Kilmaine

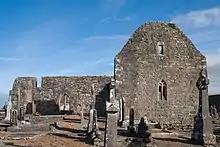
Old church of Kilmaine with a 16th-century tracery window on the site of an early Christian monastery which, according to tradition, has been founded by St. Patrick. It became a prebendary church of Tuam.

"Kilmaine", derived from the Irish language 'Cill Mheán', means The Middle Church – 'Cill' is the word used in the Irish language for a church, and 'meán' is the Irish word for middle. The village is located on the N84 road between Shrule and Ballinrobe. The hinterland is entirely rural, made up of farms and scattered houses. The nearest town is Ballinrobe, and the closest city is Galway, roughly 40 kilometers (24 miles) away.